Penistone Paramount Cinema

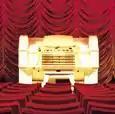
The Compton Organ

The building was commissioned as an assembly hall for the town and formed part of a larger complex including council offices and a library. It was designed by Henry R. Collins in the Art Deco style, built in brick and stone and was opened by the mayor of Huddersfield, Joseph Blamires, on 31 October 1914.